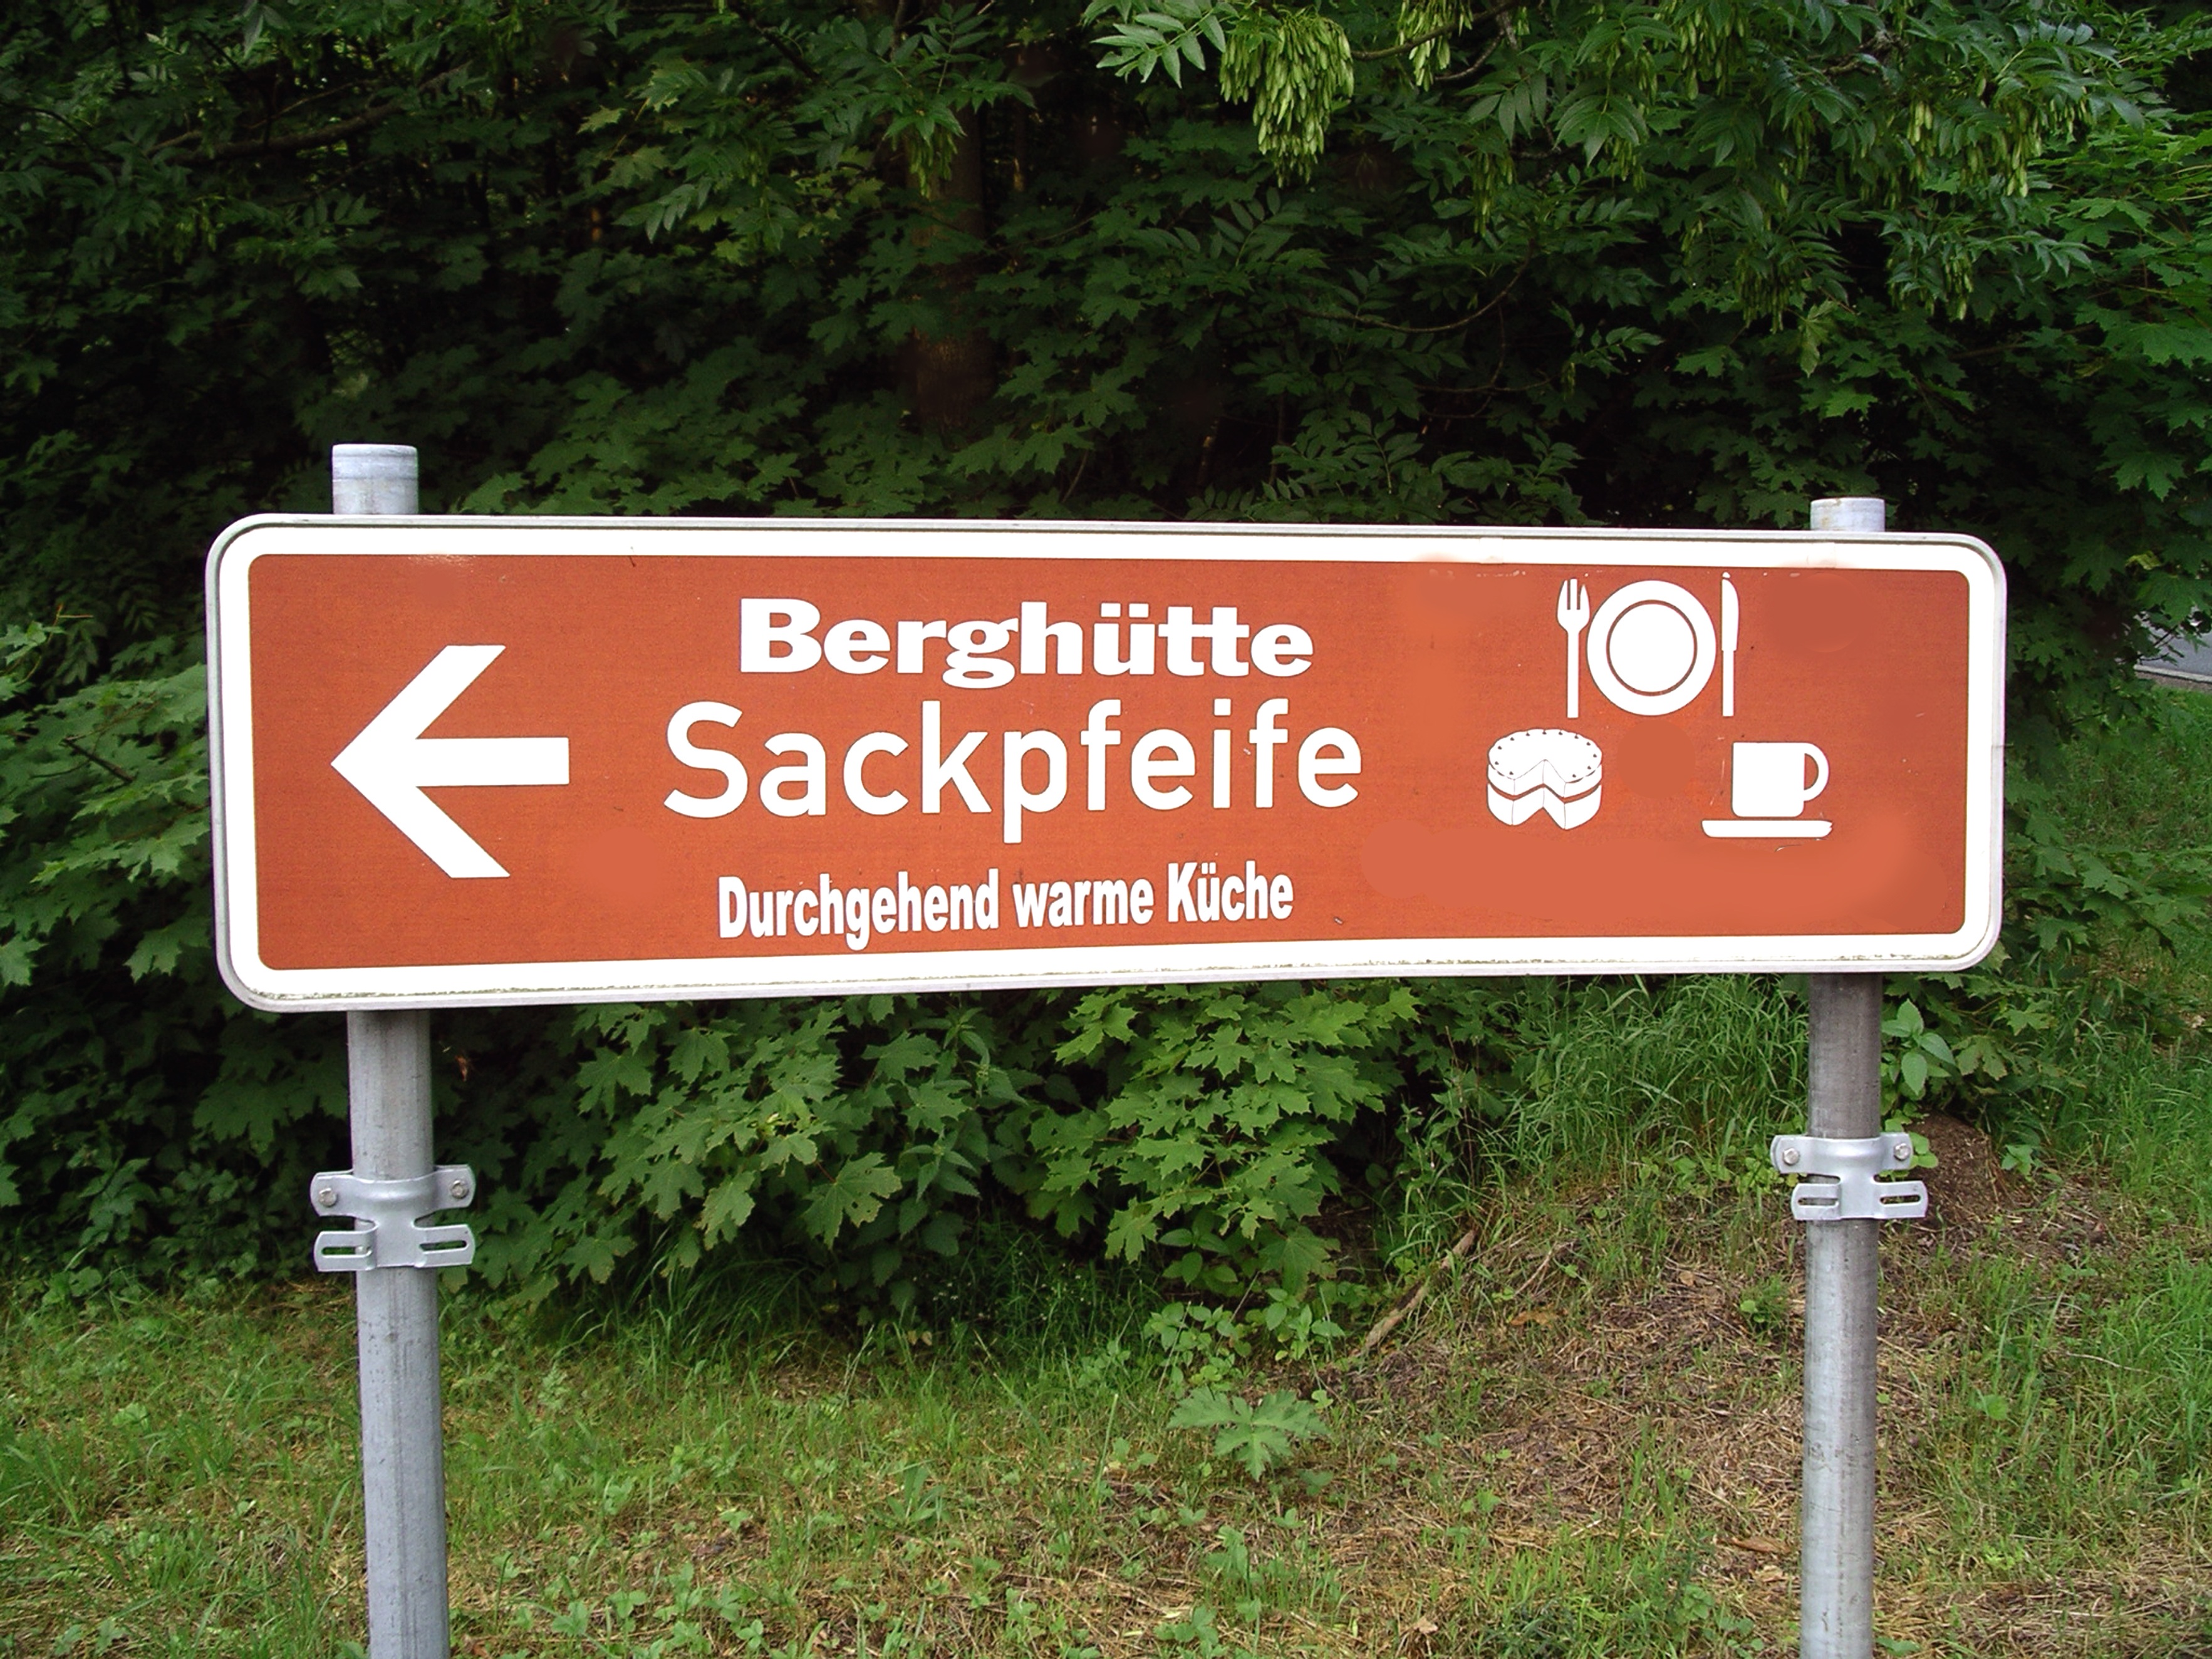
trail, advertising, sign, direction, street sign, signage, lane, note, arrow, shield, funny, directory, embassy, mountain hut, traffic sign